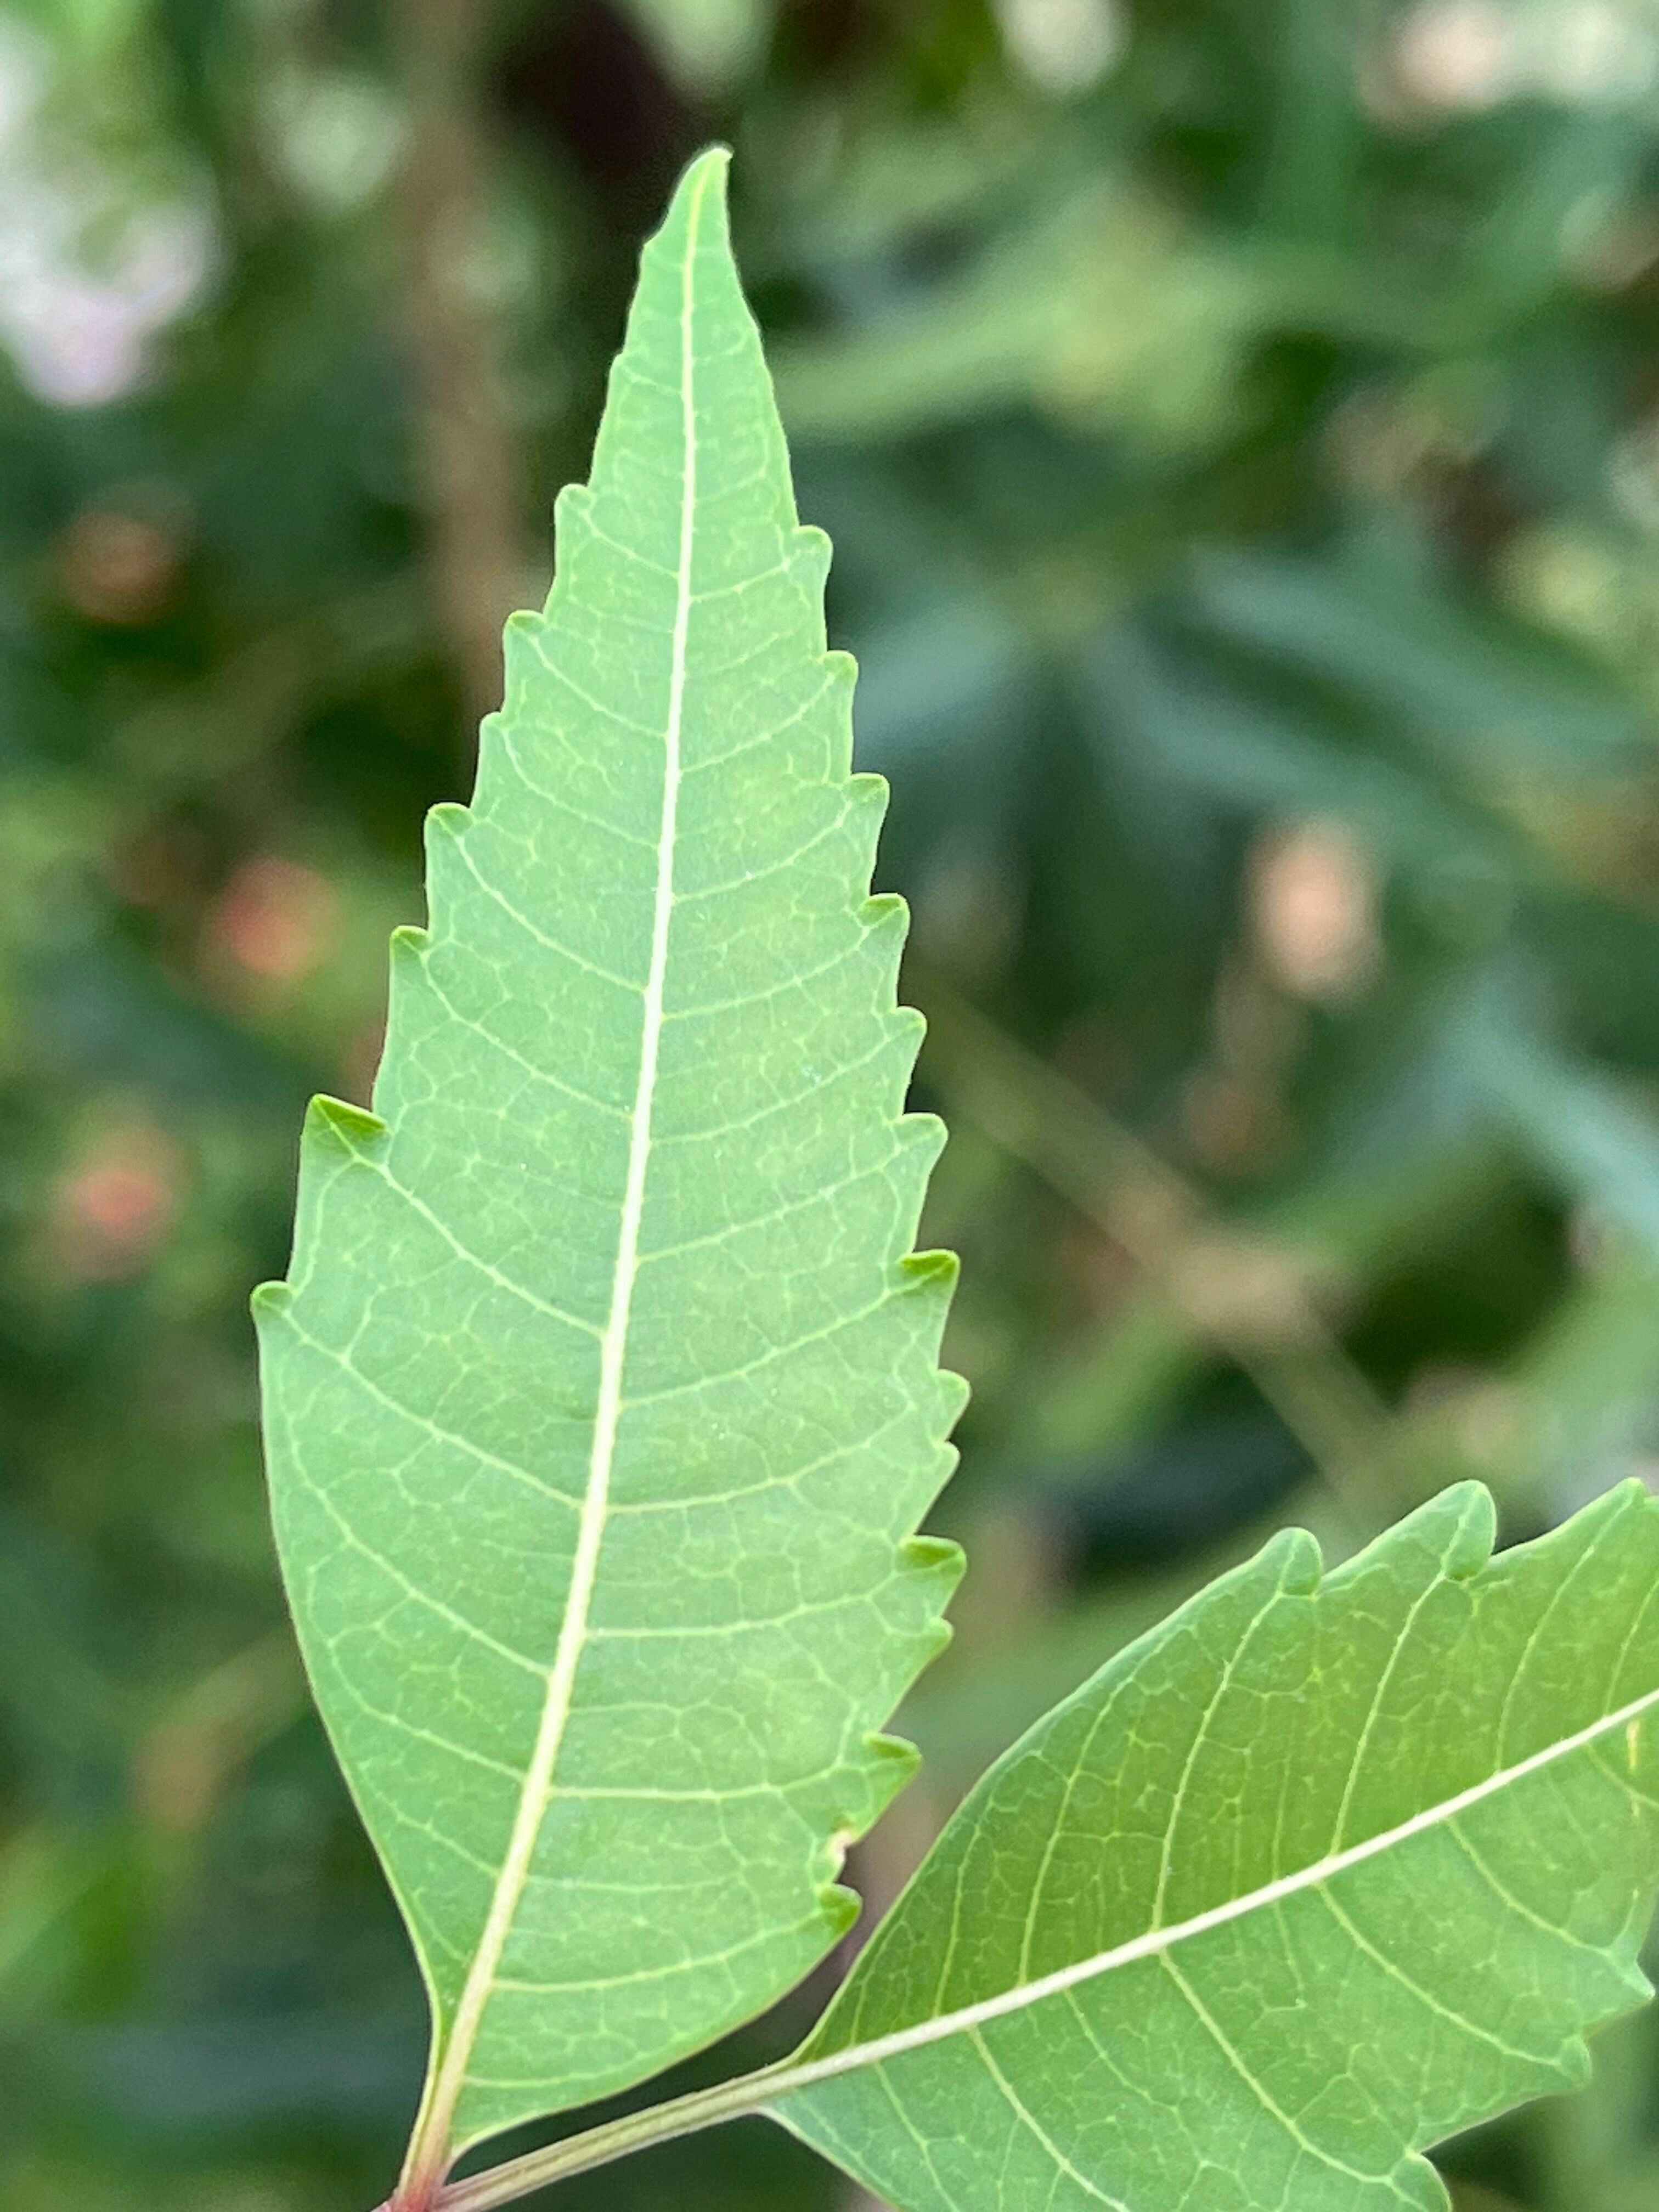
Plant species: azadirachta-indica